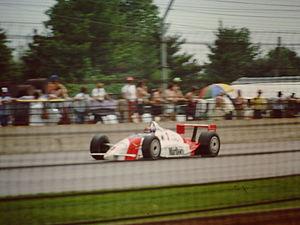
Les 500 miles d'Indianapolis — aussi connu comme l'Indianapolis 500 ou Indy 500 — sont une compétition automobile américaine, qui se tient chaque année depuis 1911 sur l'Indianapolis Motor Speedway à Speedway dans l'État de l'Indiana. Organisée chaque année le week-end précédant le lundi du Memorial Day, c'est la plus ancienne course automobile du monde encore organisée aujourd'hui.